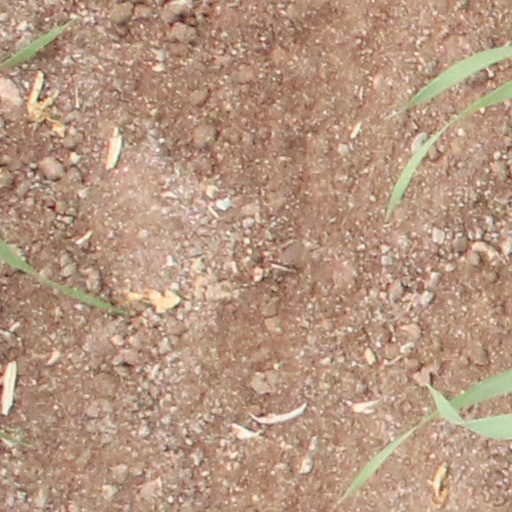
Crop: wheat